Bacup and Rawtenstall Grammar School

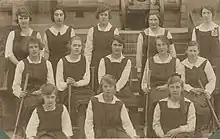
The school's 1920-21 hockey first team

Pupils have taken part in athletics since the school's 1913 inception. It has had girls' hockey and netball teams, and mixed swimming teams, since at least the 1920s. Since at least the 1930s it has had boys' football and cricket, girls' tennis, and mixed gymnastics teams. Cycling, rugby, rounders, chess, cross-country and basketball were introduced in the 1940s and 50s, as were second teams and age-group teams for many of the established sports, with badminton coming in the 1960s. During teaching disputes, boys' sport suffered, but recovered in the 1990s. In the 1990s, sports began to be organised by year group, with orienteering added, as well as non-competitive clubs for table tennis and climbing.